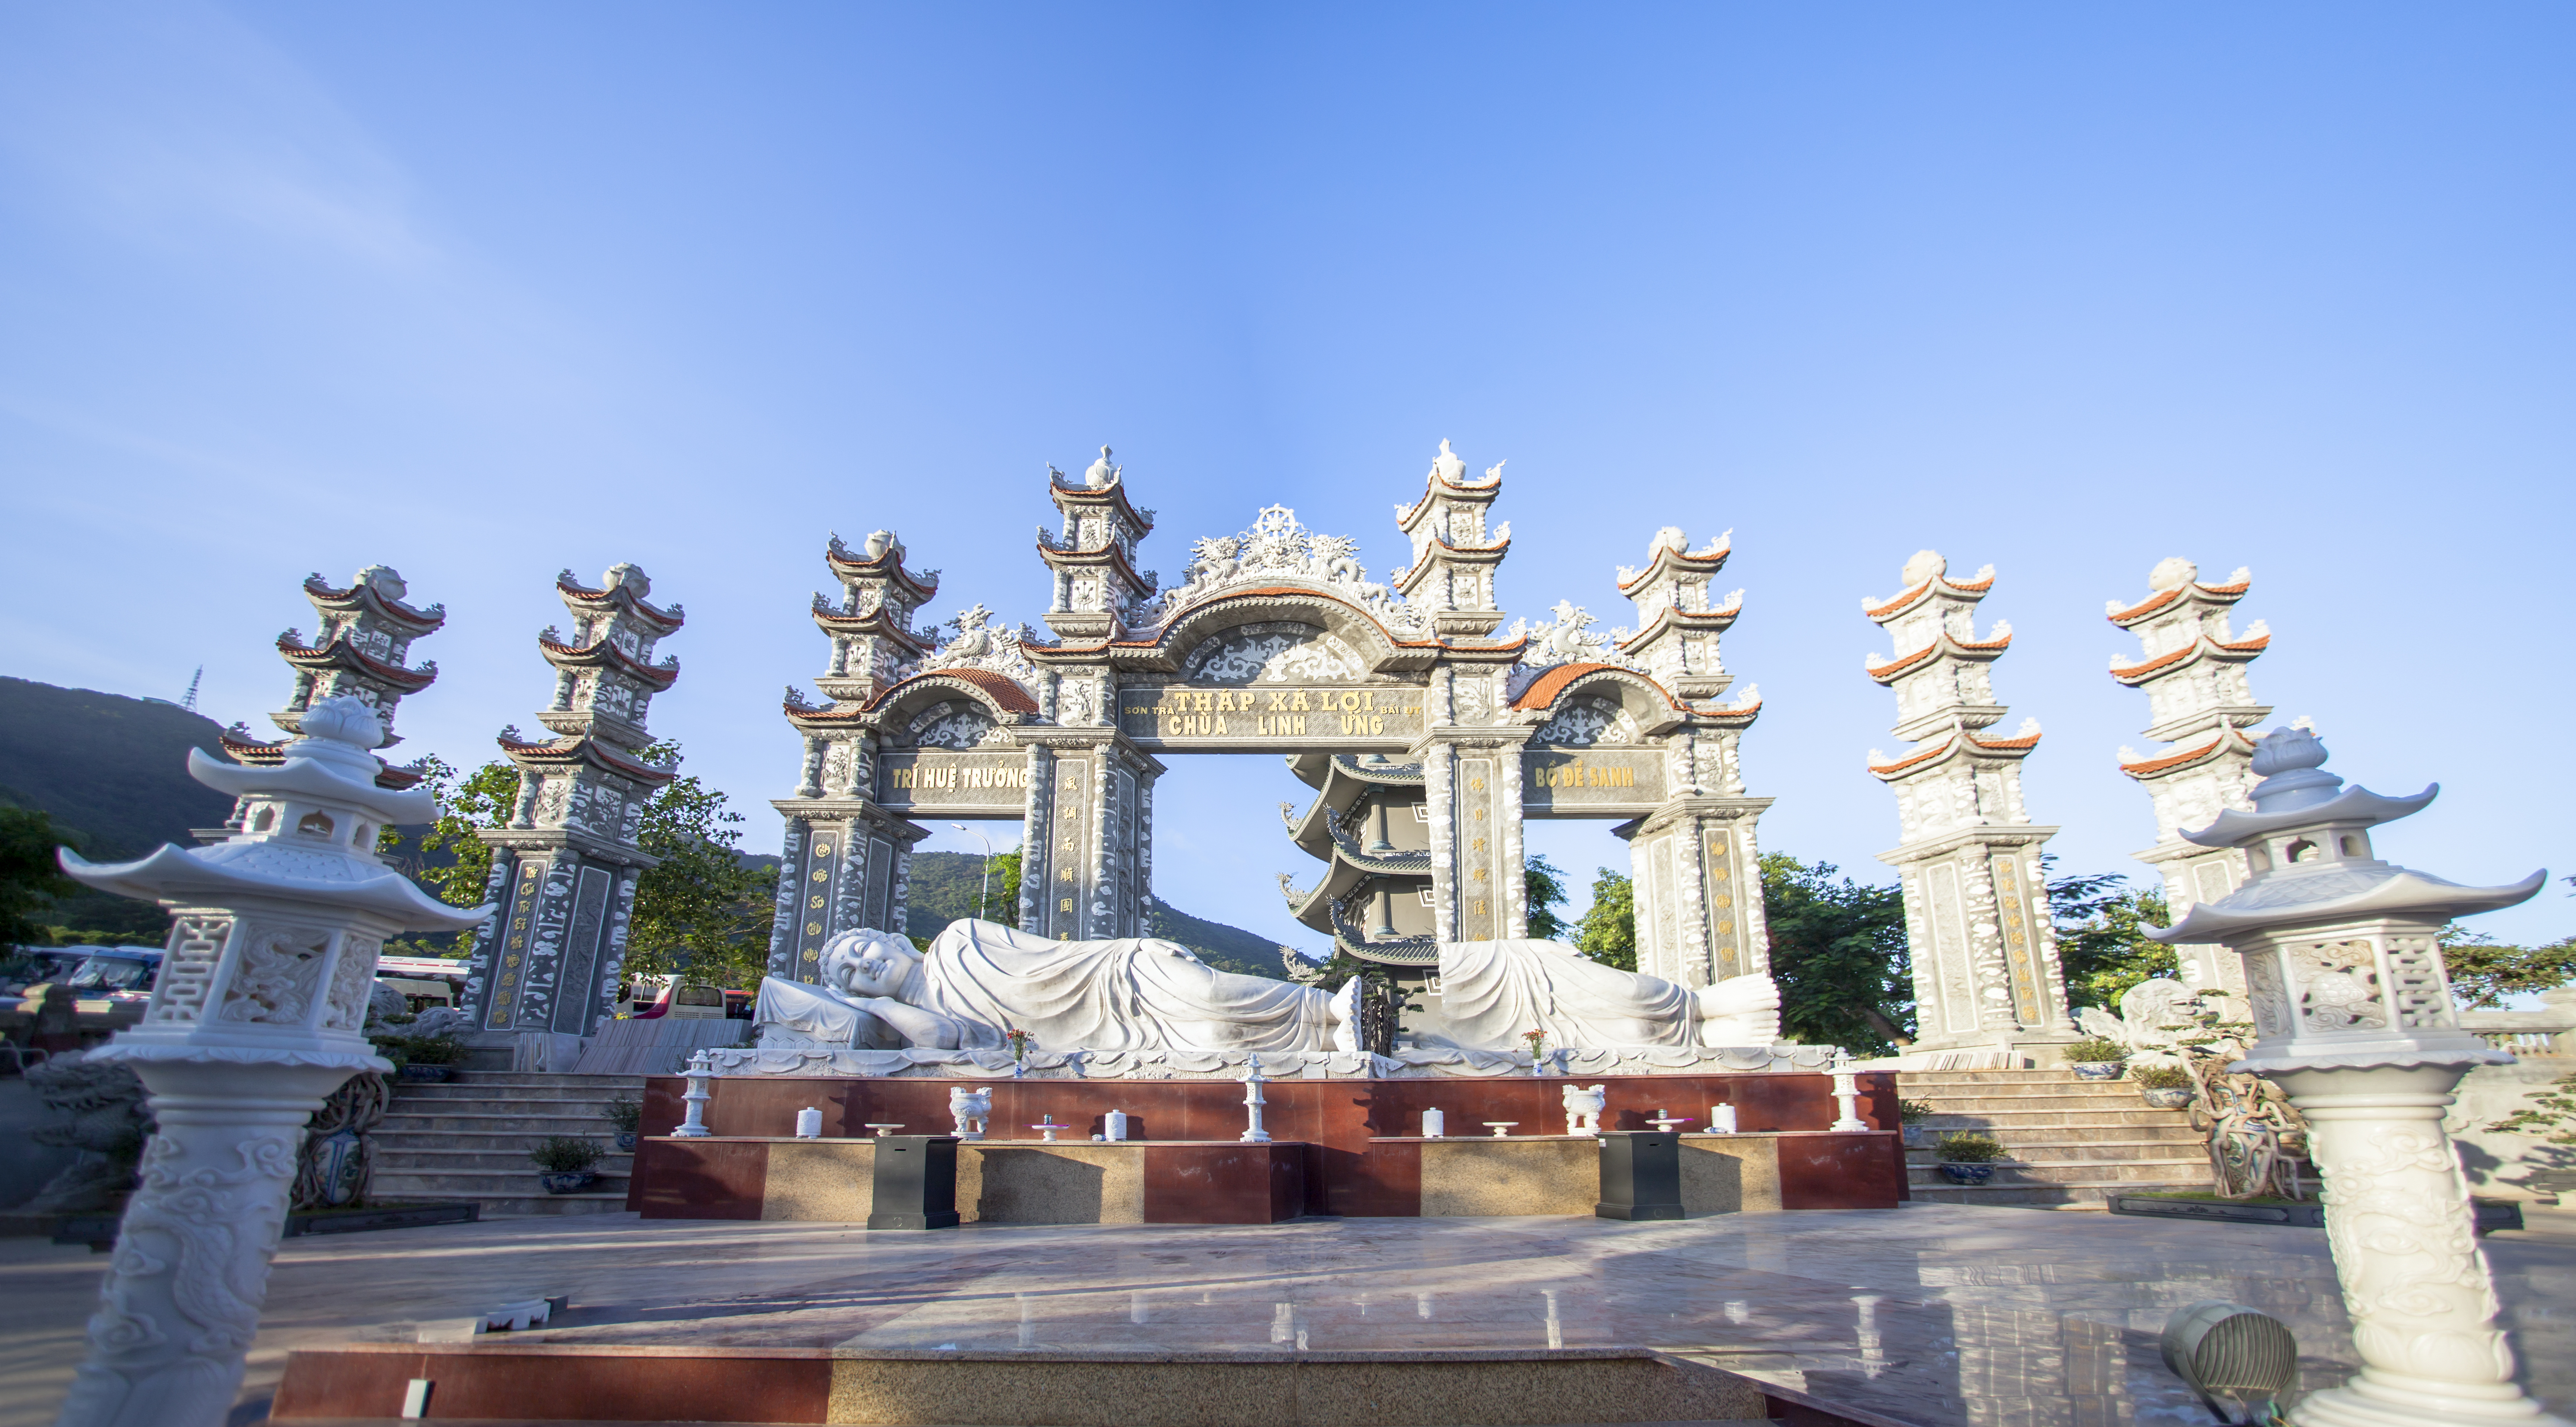
pagoda, vietnamese, art, Hue city, palace, house, king, home, architecture, symbol, culture, religion, god, nature, people, city, mountains, fields, sightseeing, spirit, places, travel, scenic places, tourist attraction, temple, historic site, place of worship, sky, tourism, facade, shrine